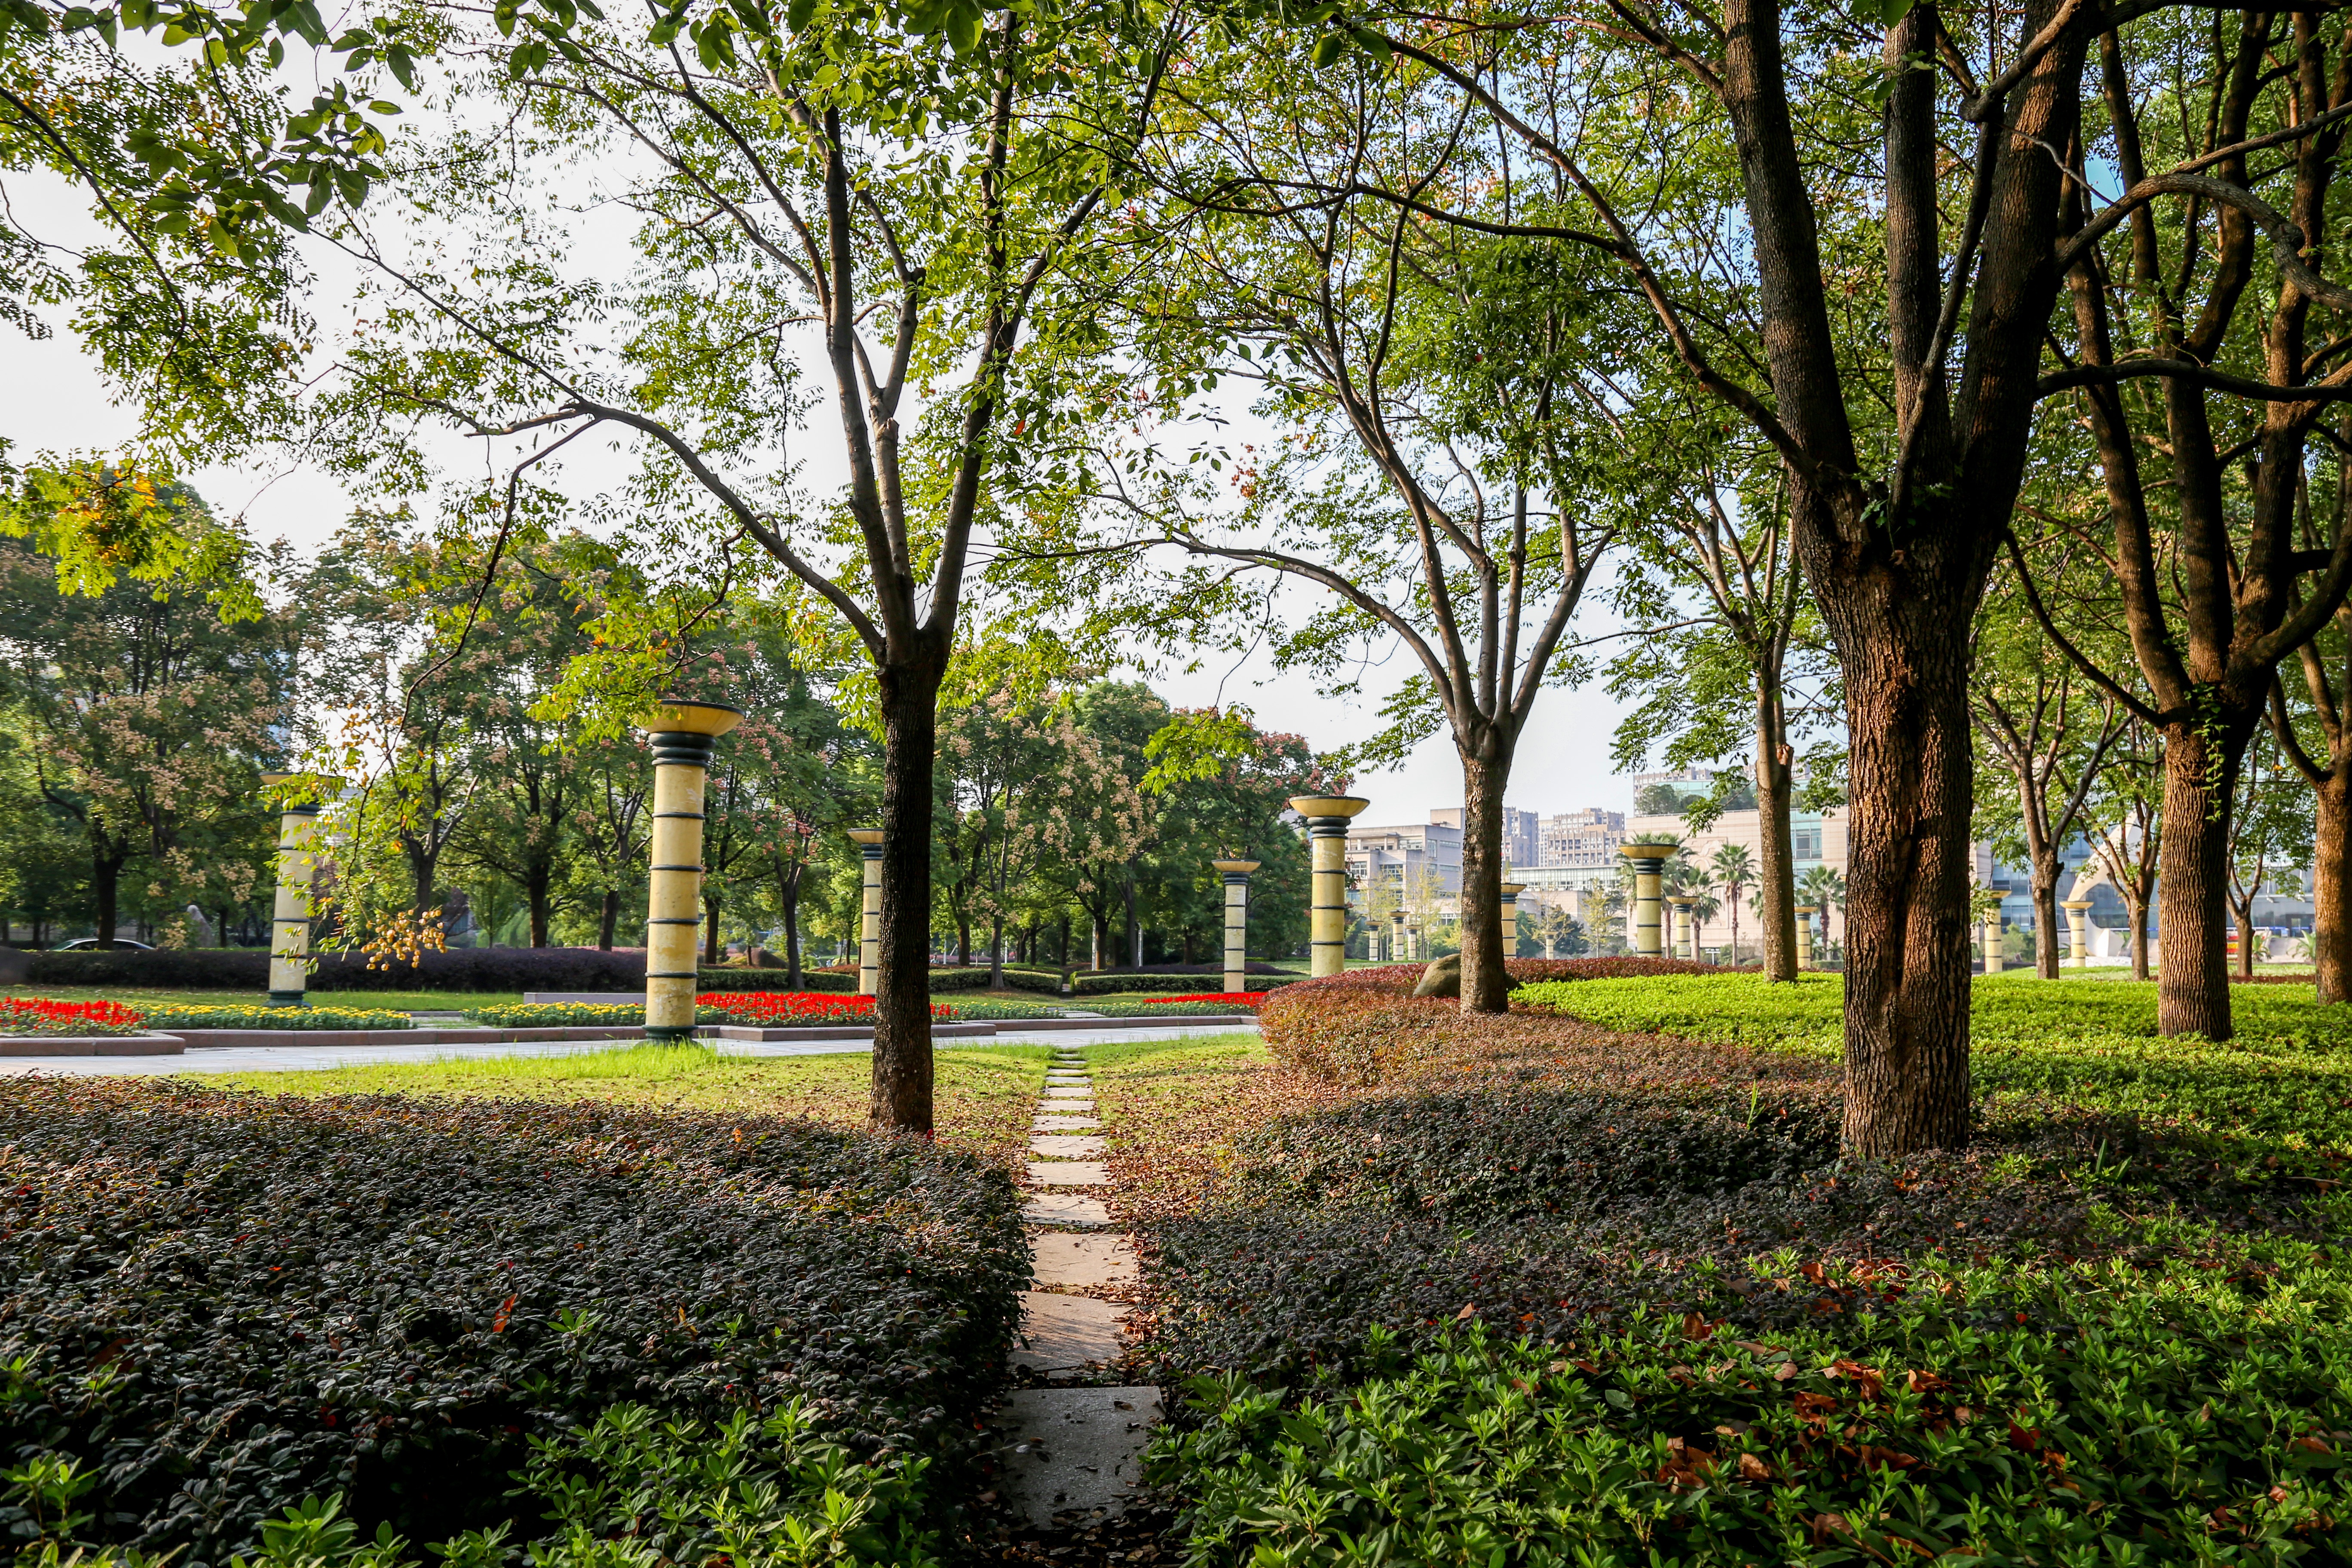
tree, path, plant, lawn, leaf, flower, green, autumn, park, garden, shrub, plantation, estate, woodland, yard, rural area, zhejiang university, woody plant